Trenton Academy

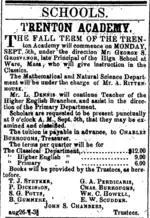
The Trenton Academy, September 14, 1859

In 1781 prominent members of the Trenton community created a company promoting the cause of education in the city. It was organized as a stock company and the board of trustees were elected annually from the stockholders. By 1785, the school was formally named Trustees of Trenton Academy. After 1789 the school issued a certificate under the seal of the corporation to scholars which studied the English language grammatically and gained competent knowledge of at least 2 branches of Extraction of the Roots, Algebra, Mathematics, Geography, Chronology, History Logic Rhetoric, Moral and Natural Philosophy, Spirit of Laws and Criticism, the students also read, what is usually read in schools: Caesars Commentaries or Ovid's Metamorphoses, Justin or Sallust in Latin and any two of the four following books, The New Testament, Lucian's Dialogue, Xenophon or Homer in Greek.